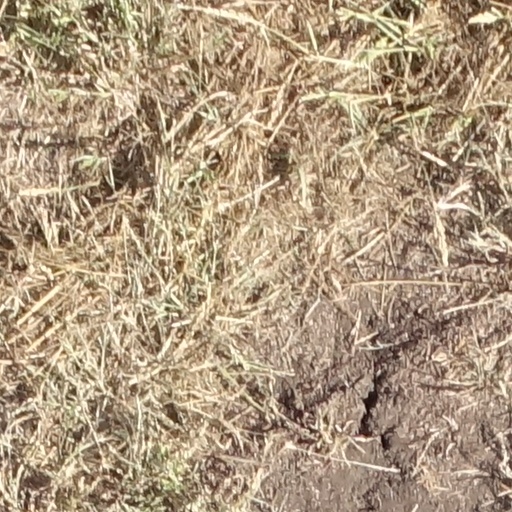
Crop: sorghum